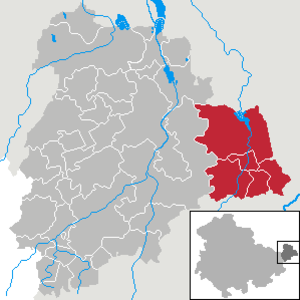
La Communauté d'administration de la Wiera, fondée en 1992, réunit cinq communes de l'arrondissement du Pays-d'Altenbourg en Thuringe. Elle a son siège dans la commune de Langenleuba-Niederhain.